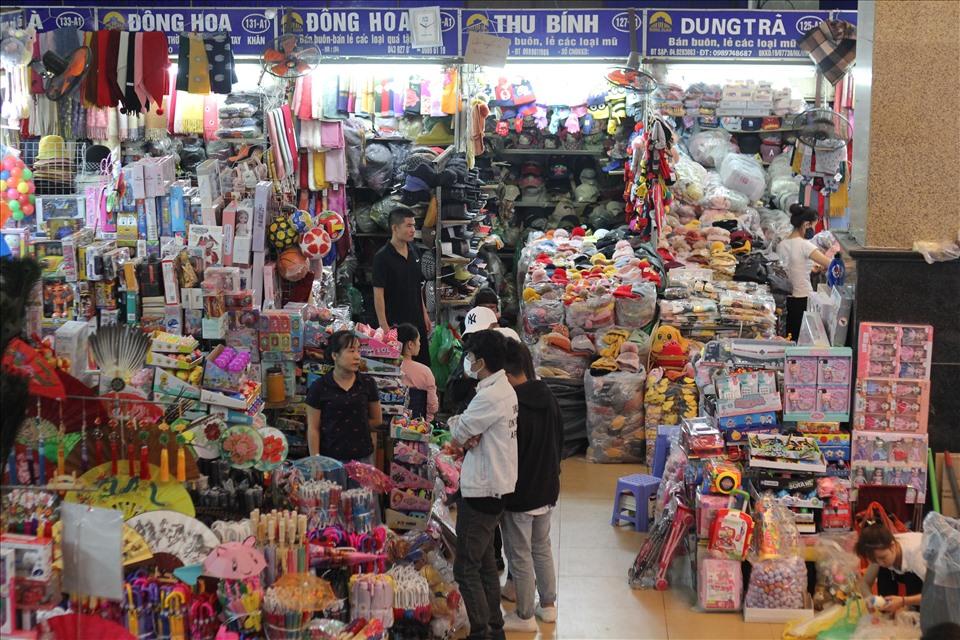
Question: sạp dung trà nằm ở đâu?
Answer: kế bên sạp thu bính